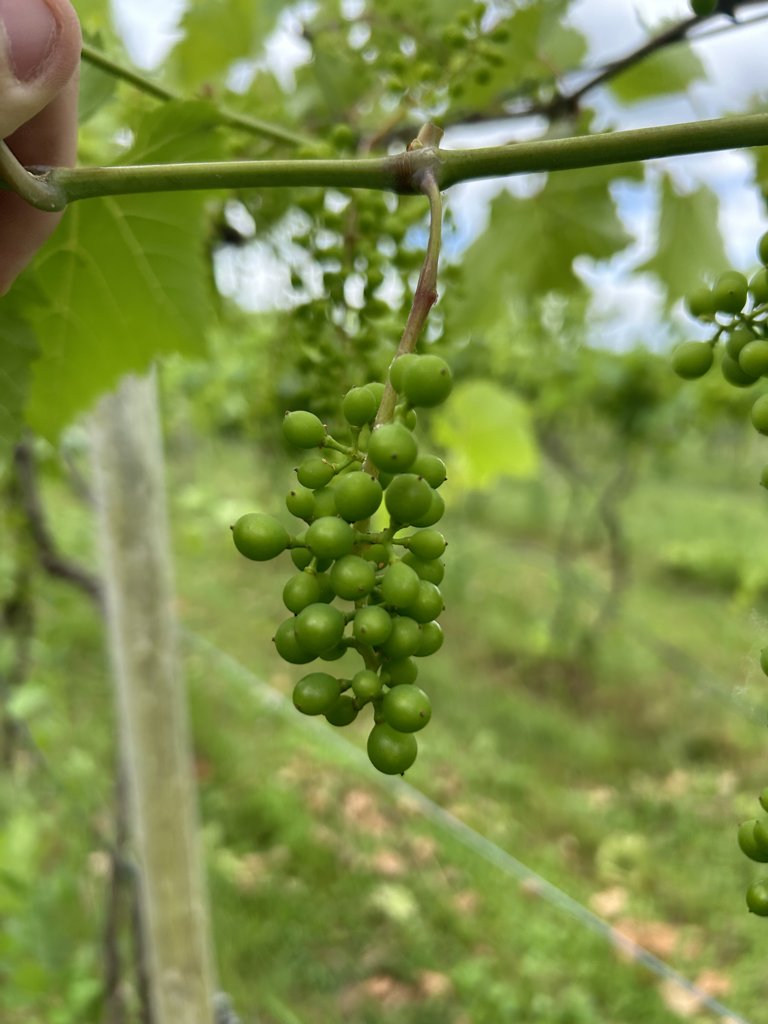
Berries visible: 54
Grape clusters: 2